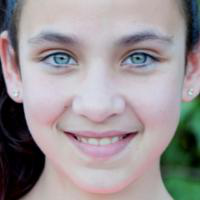
Age group: age 11-20